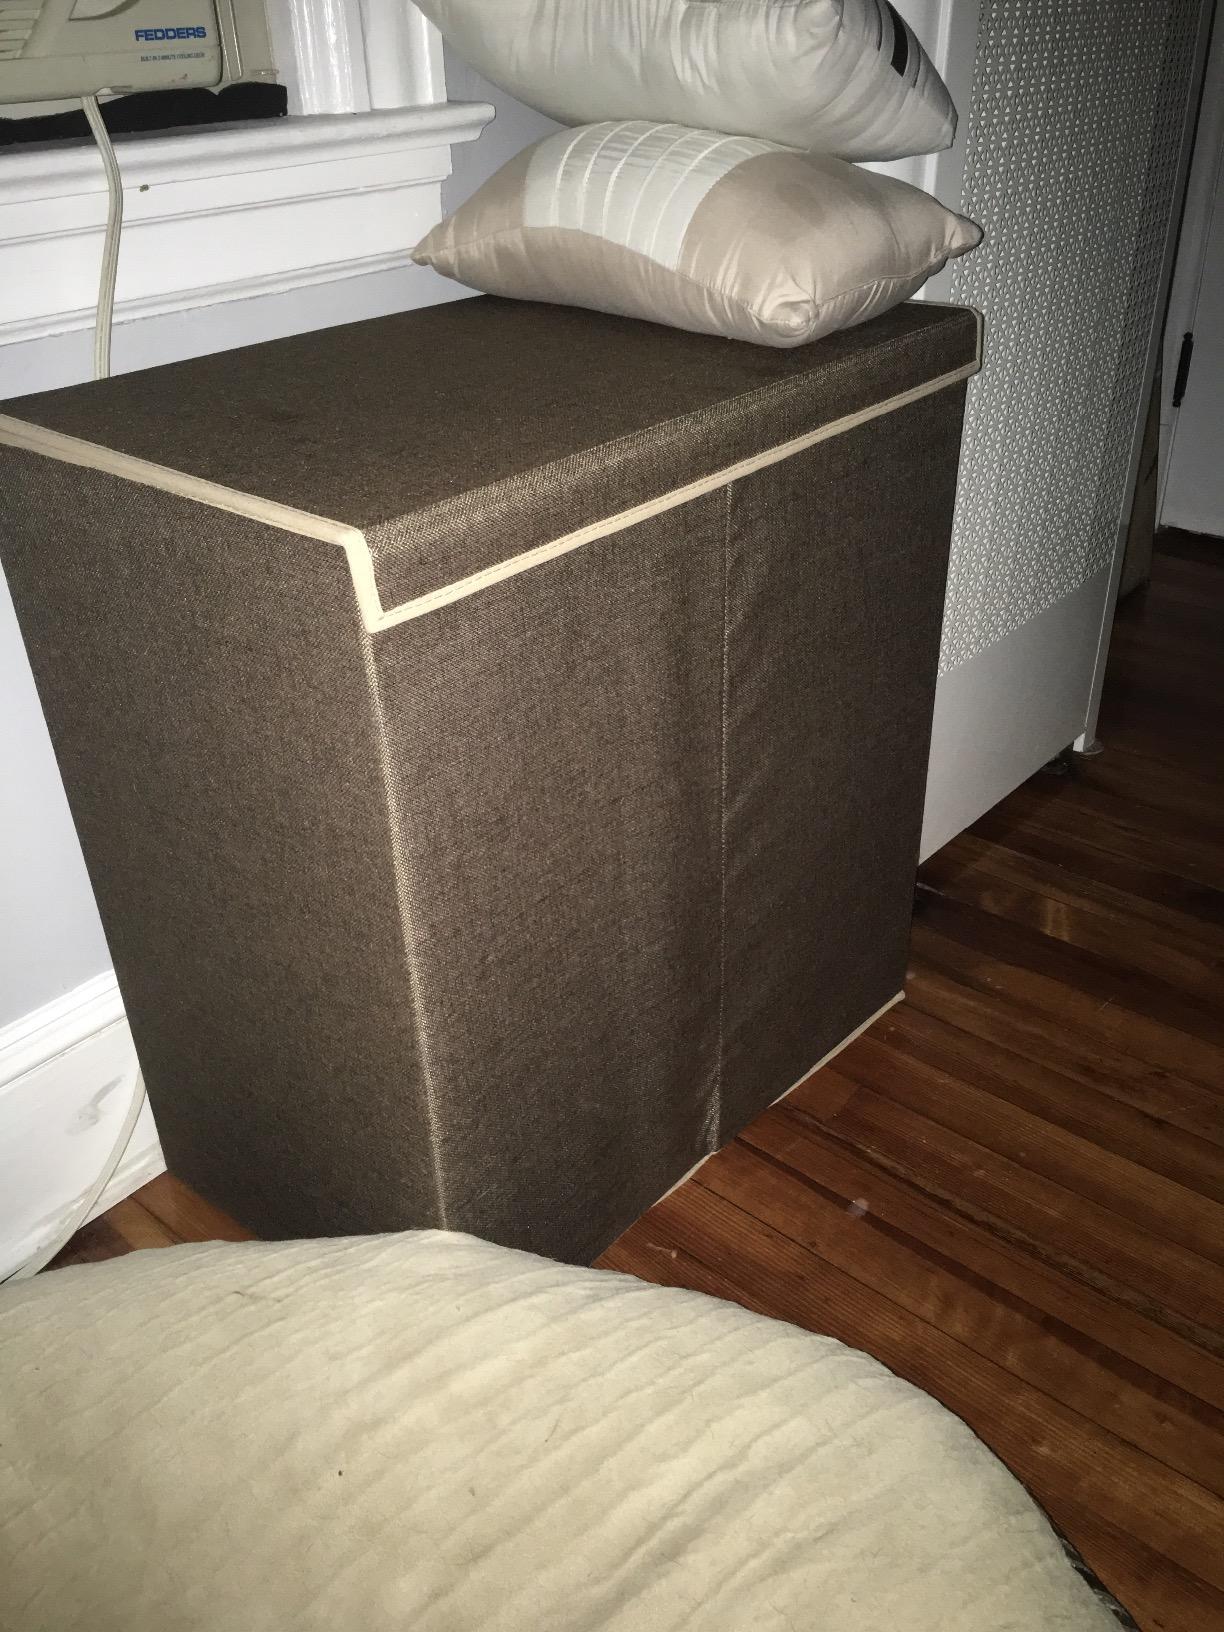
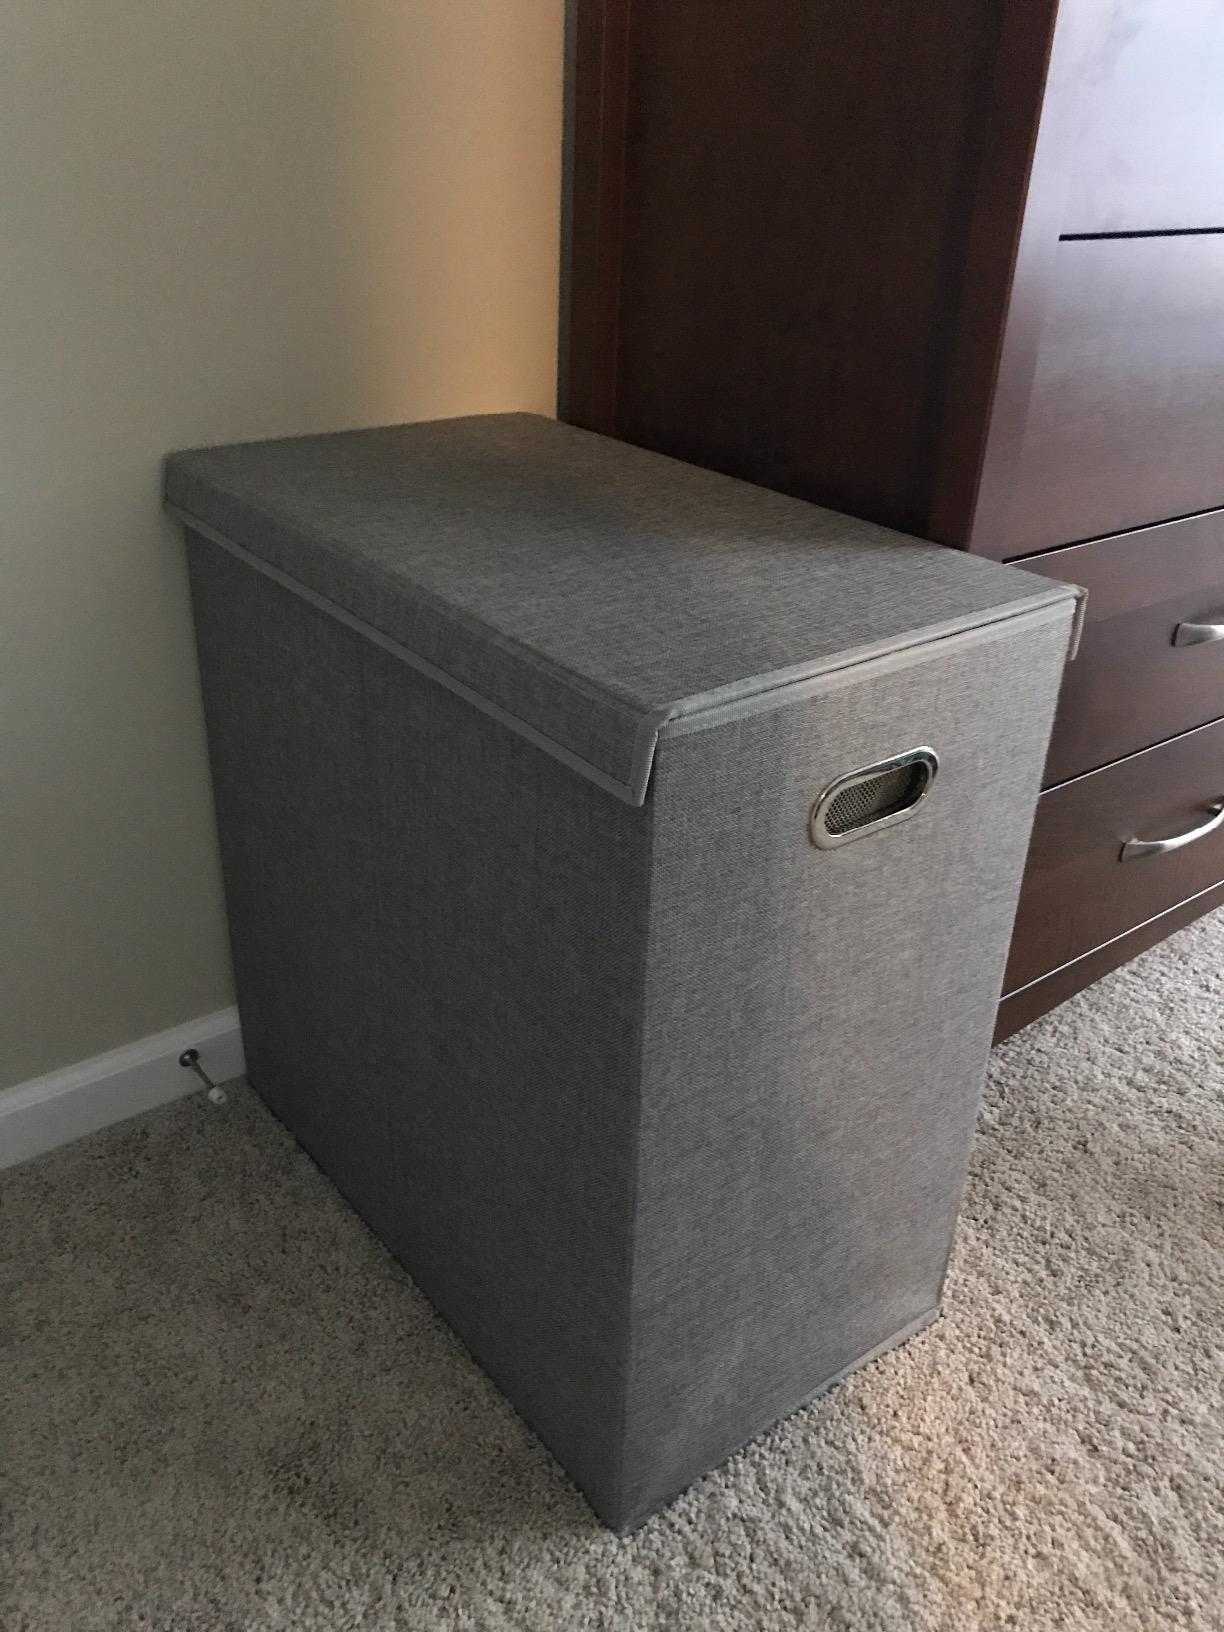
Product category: items_hamper
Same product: no